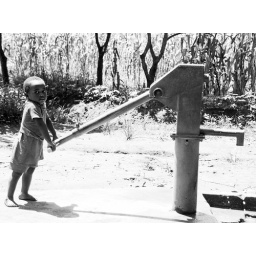
Small girl trying to get some water in Mitumbira village, Malawi